Arsenal F.C.

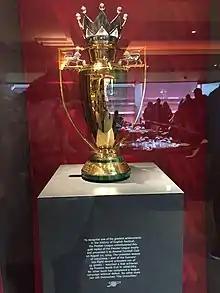

The club metamorphosed during the tenure of French manager Arsène Wenger, who was appointed in 1996. Attacking football, an overhaul of dietary and fitness practices, and elite scouting defined his reign. Accumulating key players from Wenger's homeland, such as Patrick Vieira and Thierry Henry, Arsenal won a second League and Cup double in 1997–98 and a third in 2001–02. In addition, the club reached the final of the 1999–2000 UEFA Cup, were victorious in the 2003 and 2005 FA Cup finals, and won the Premier League in 2003–04 without losing a single match, an achievement which earned the side the nickname "The Invincibles". This feat came within a run of 49 league matches unbeaten from 7 May 2003 to 24 October 2004, a national record.